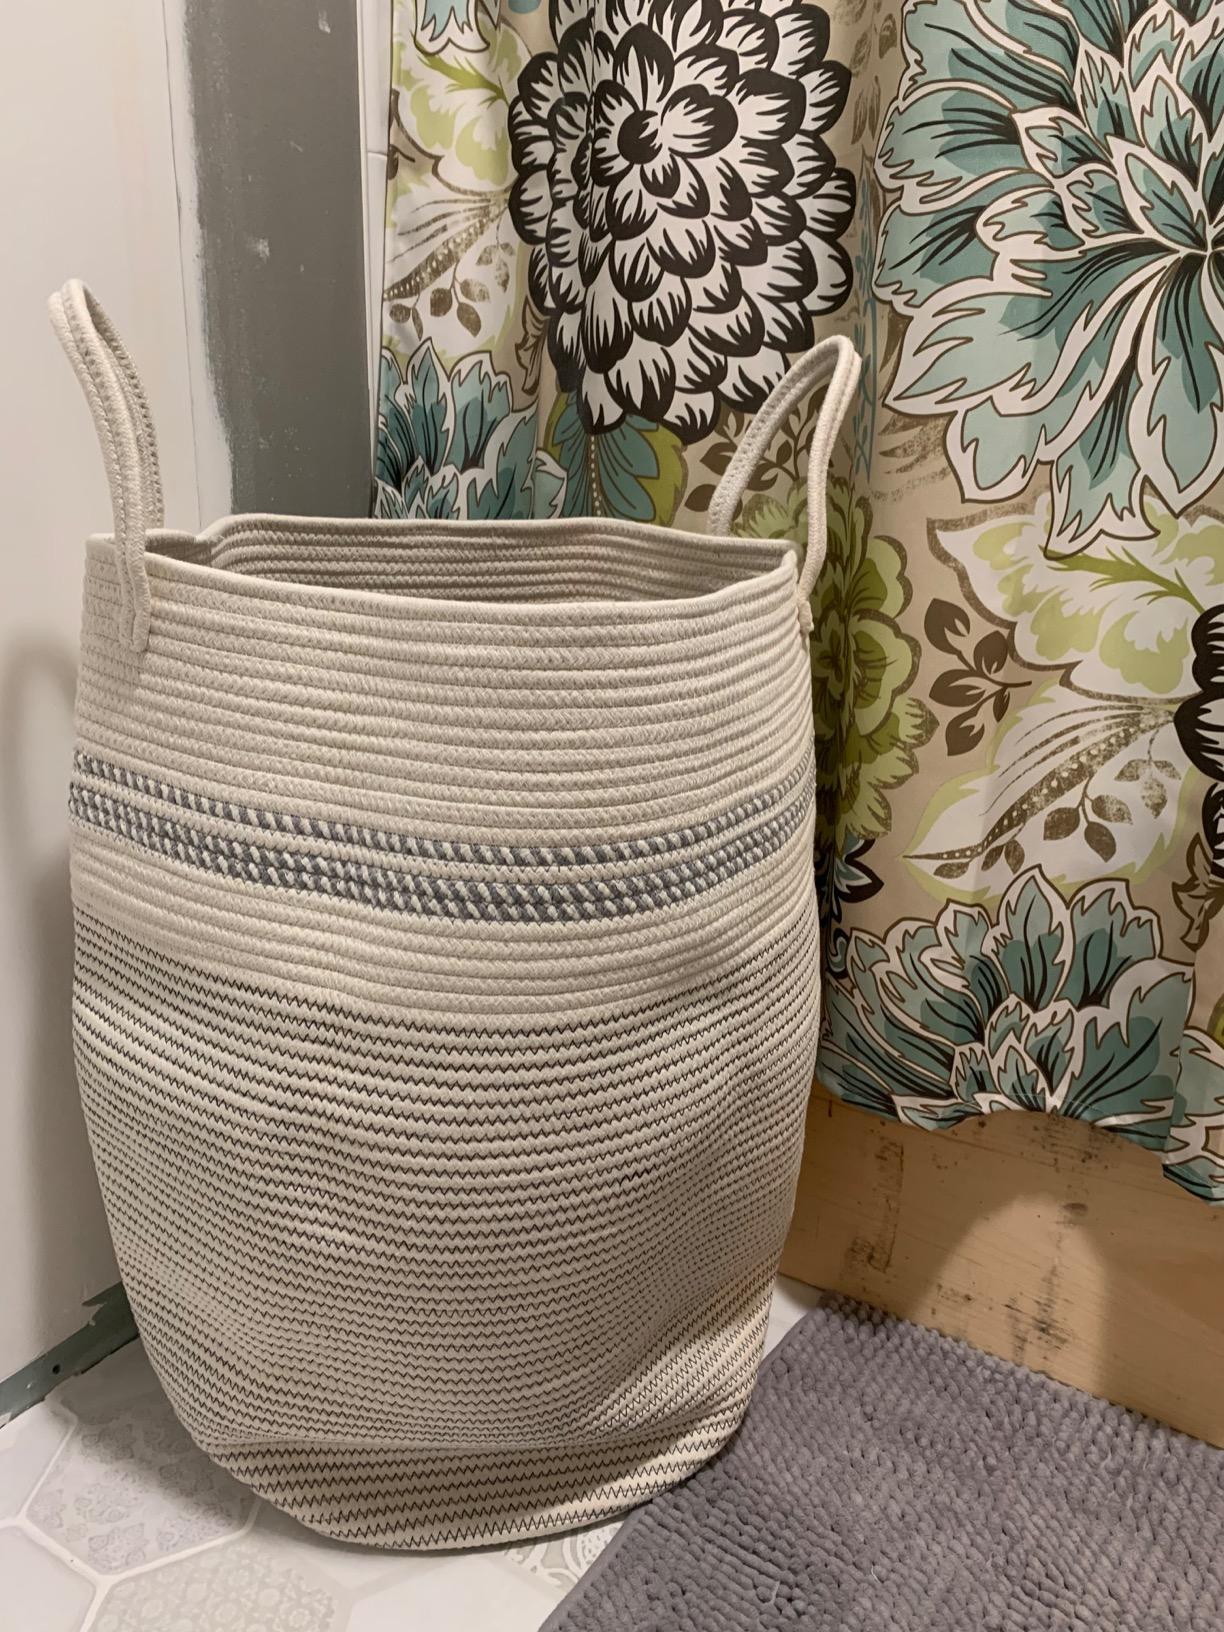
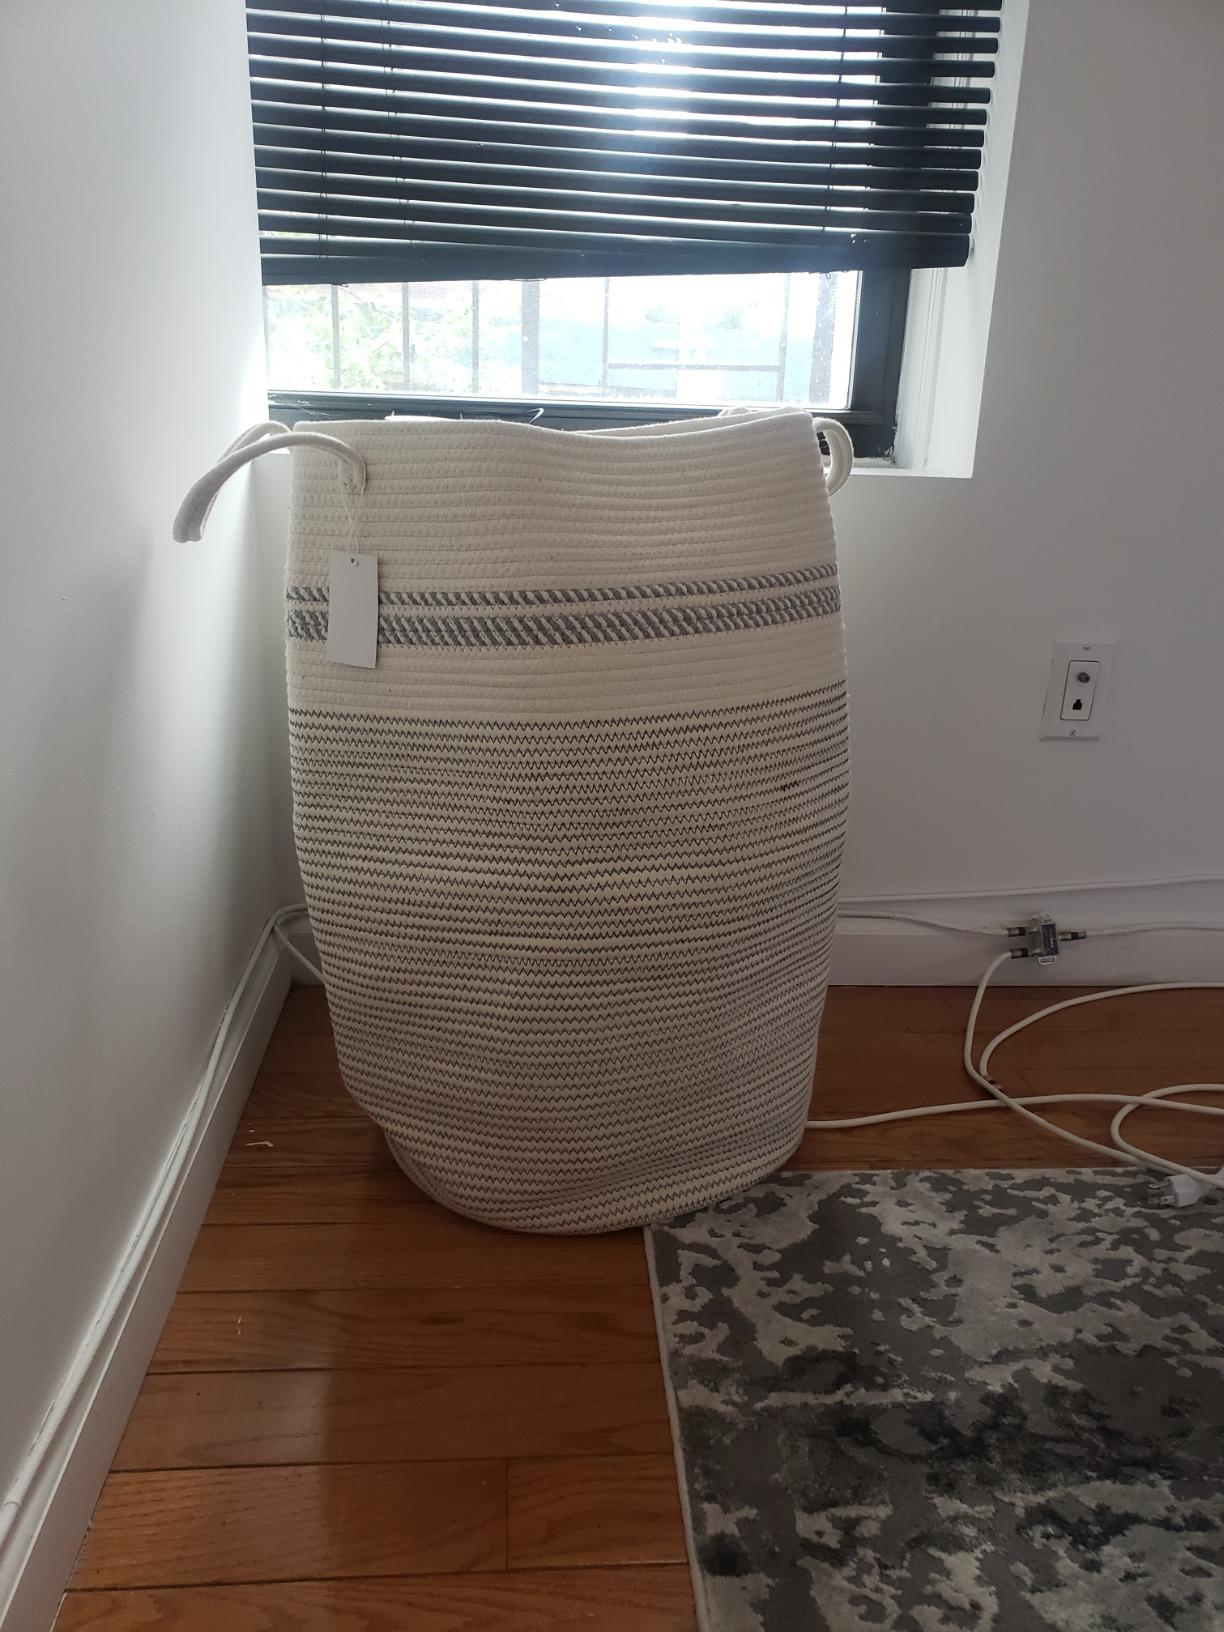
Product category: items_hamper
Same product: yes